Shahid Afridi

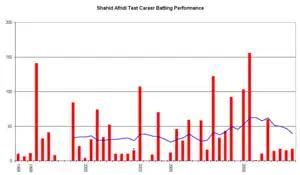
An innings-by-innings breakdown of Afridi's Test match batting career up to 30 December 2007, showing runs scored (red bars) and the average of the last ten innings (blue line)

Afridi made his presence felt in the third Test against India in March 2005, scoring a quick-fire second-innings half-century and taking five wickets in the match (including Tendulkar twice) to help Pakistan to win the game and register a series draw. In April, Afridi struck what at the time was the equal second-fastest century in ODIs; he reached 100 off 45 deliveries against India, sharing the record with West Indian Brian Lara. Afridi was more consistent with his batting and bowling throughout 2005. Pakistan's coach, Bob Woolmer, helped Afridi to reach a fuller potential by improving his shot selection and giving him free rein over his batting attitude.